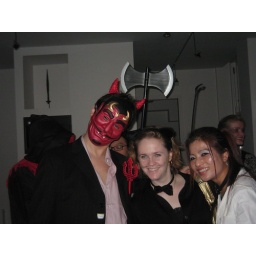
The devil in Prada, black cat and the Grudge 3.